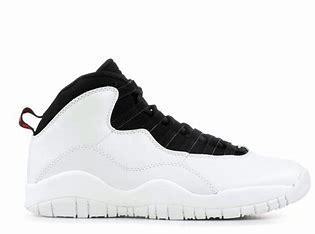
Brand: Jordan
Model: 10 Retro